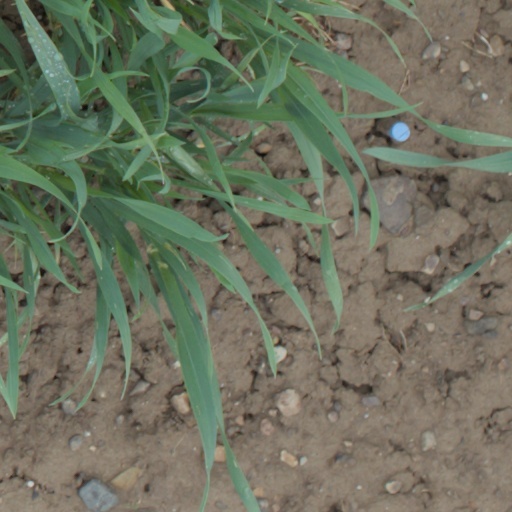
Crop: wheat